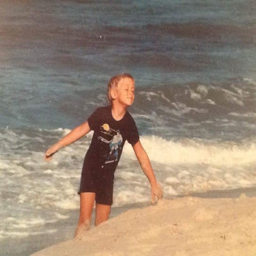
person plays in the surf near his home